Takataki Station

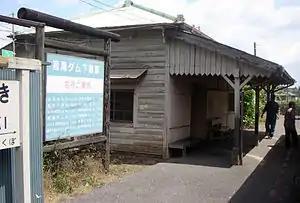

is a railway station operated by the Kominato Railway Company's Kominato Line, located in Ichihara, Chiba Prefecture, Japan. It is 23.8 kilometers from the western terminus of the Kominato Line at Goi Station.